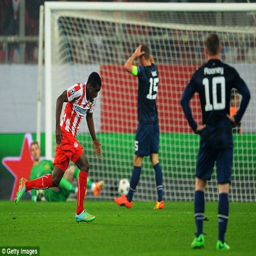
tragedy : soccer player scored one of the goals in the win over airline